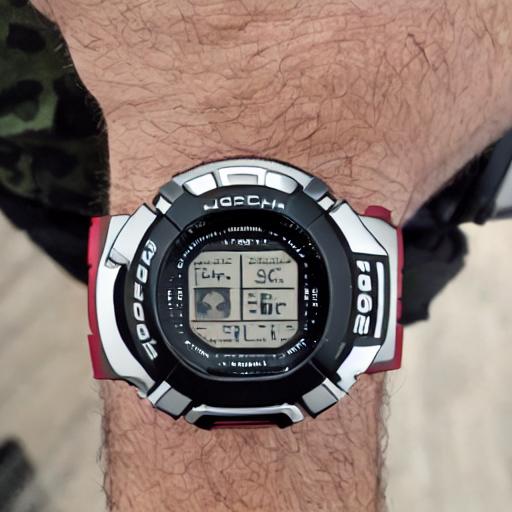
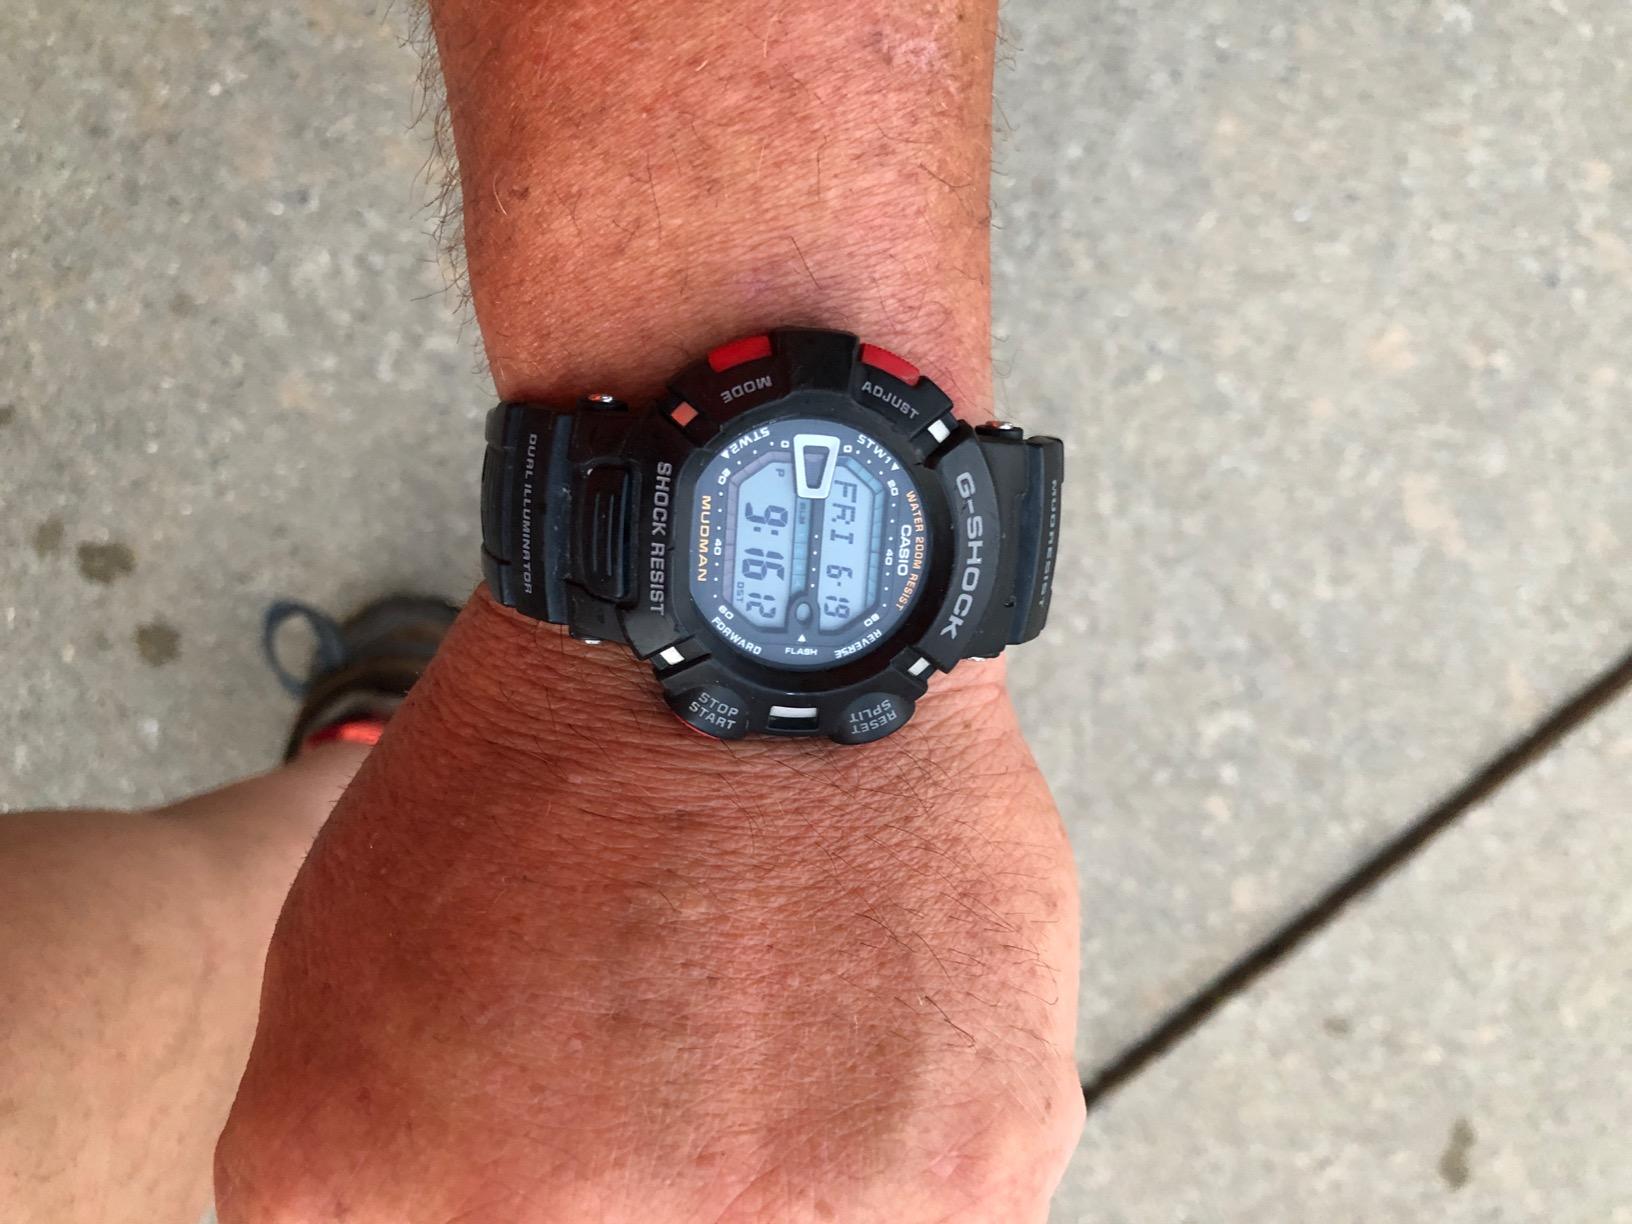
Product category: accessories_watch
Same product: no